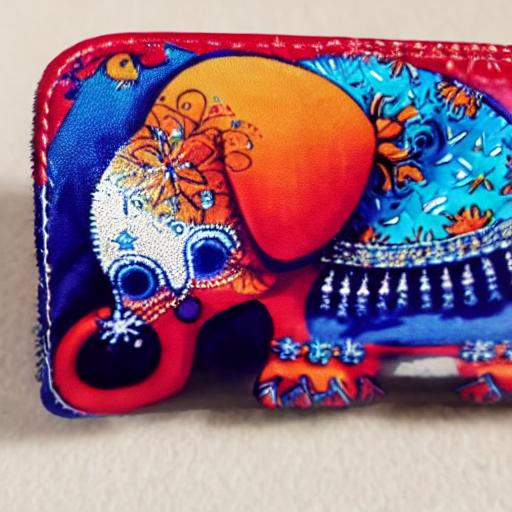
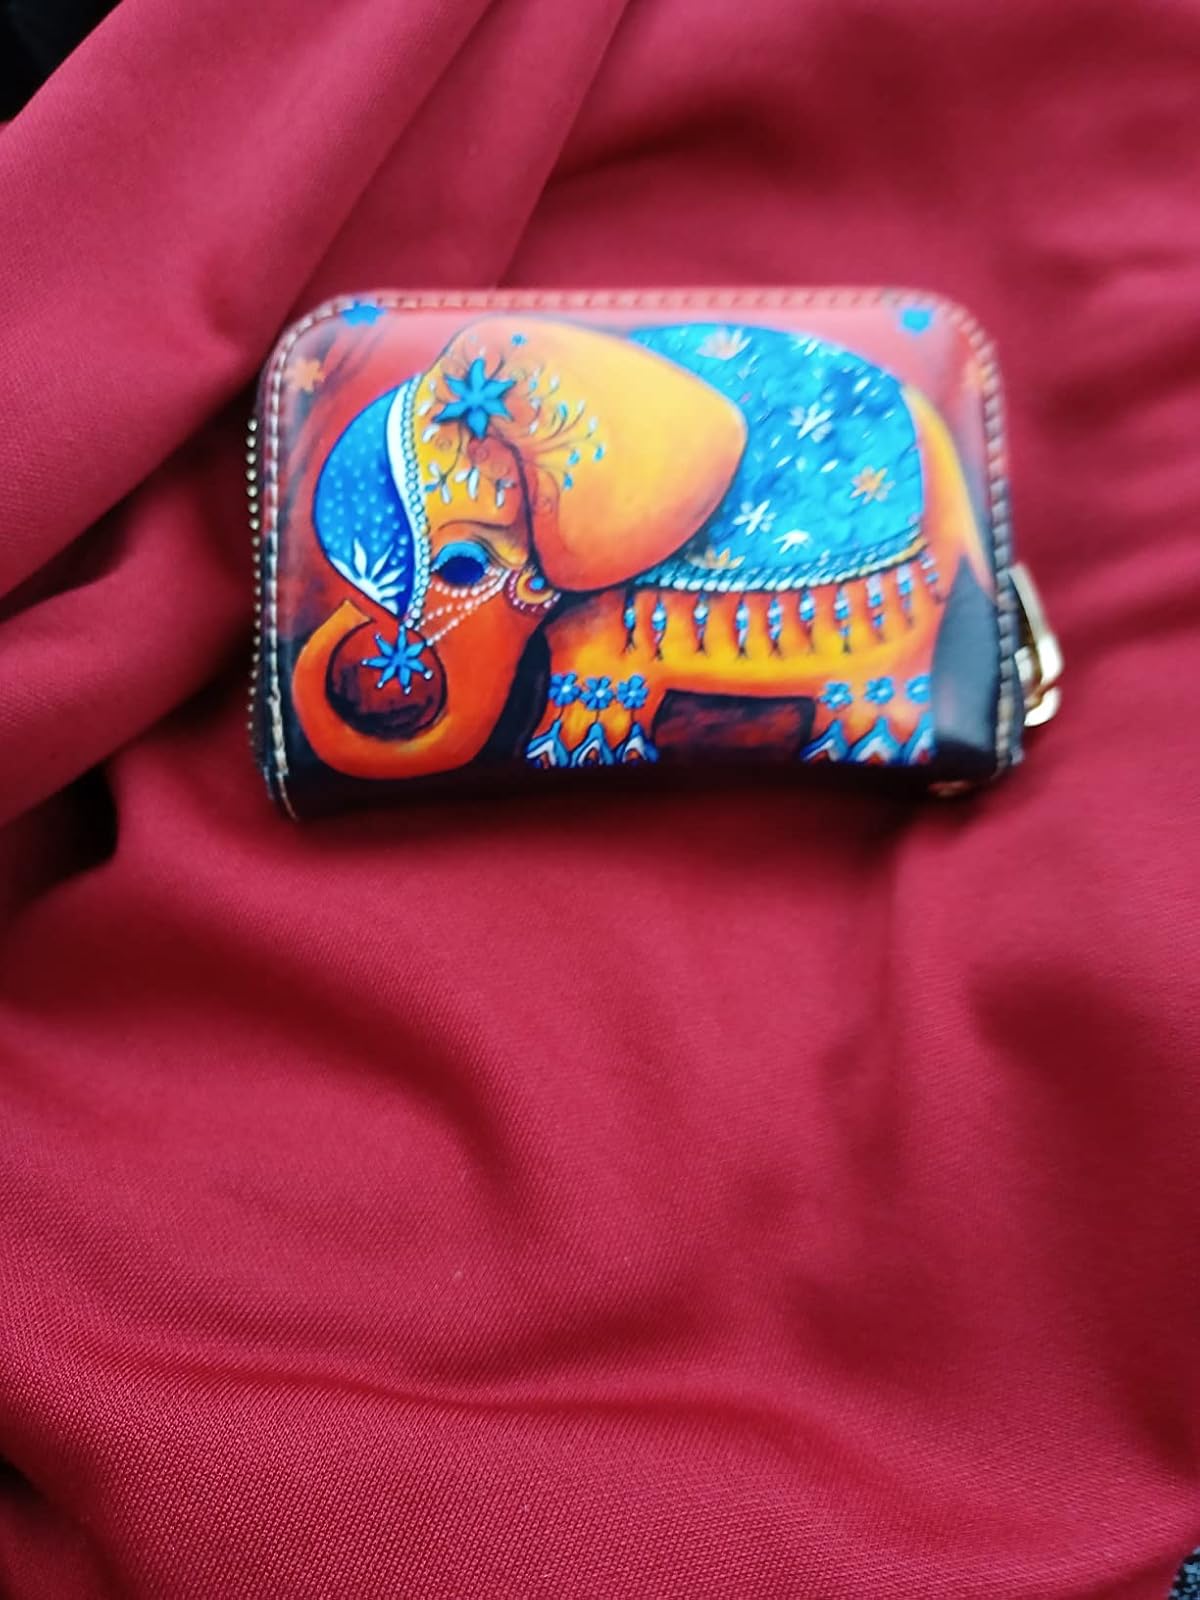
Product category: accessories_keychain
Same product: no